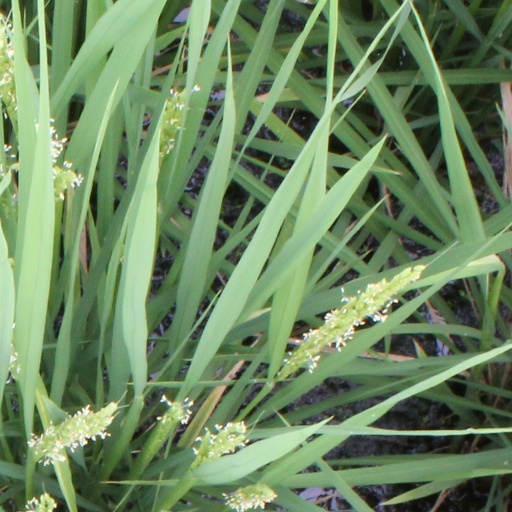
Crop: rice